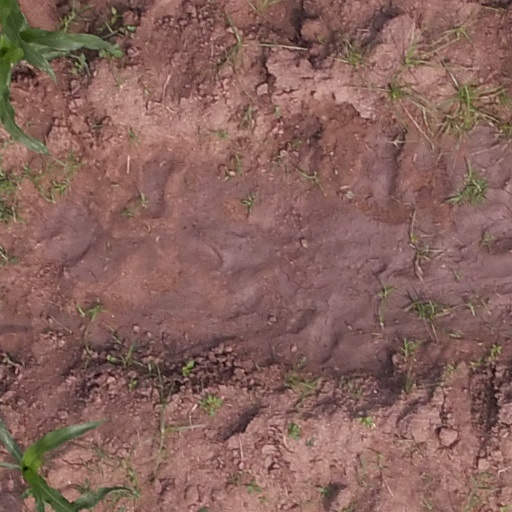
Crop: maize; corn